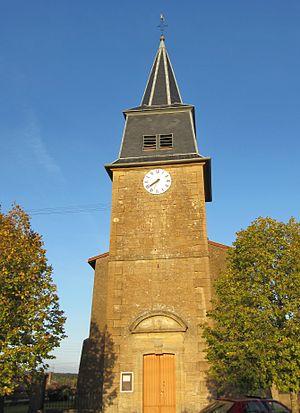
Joudreville est une commune française située dans le département de Meurthe-et-Moselle en région Grand Est.